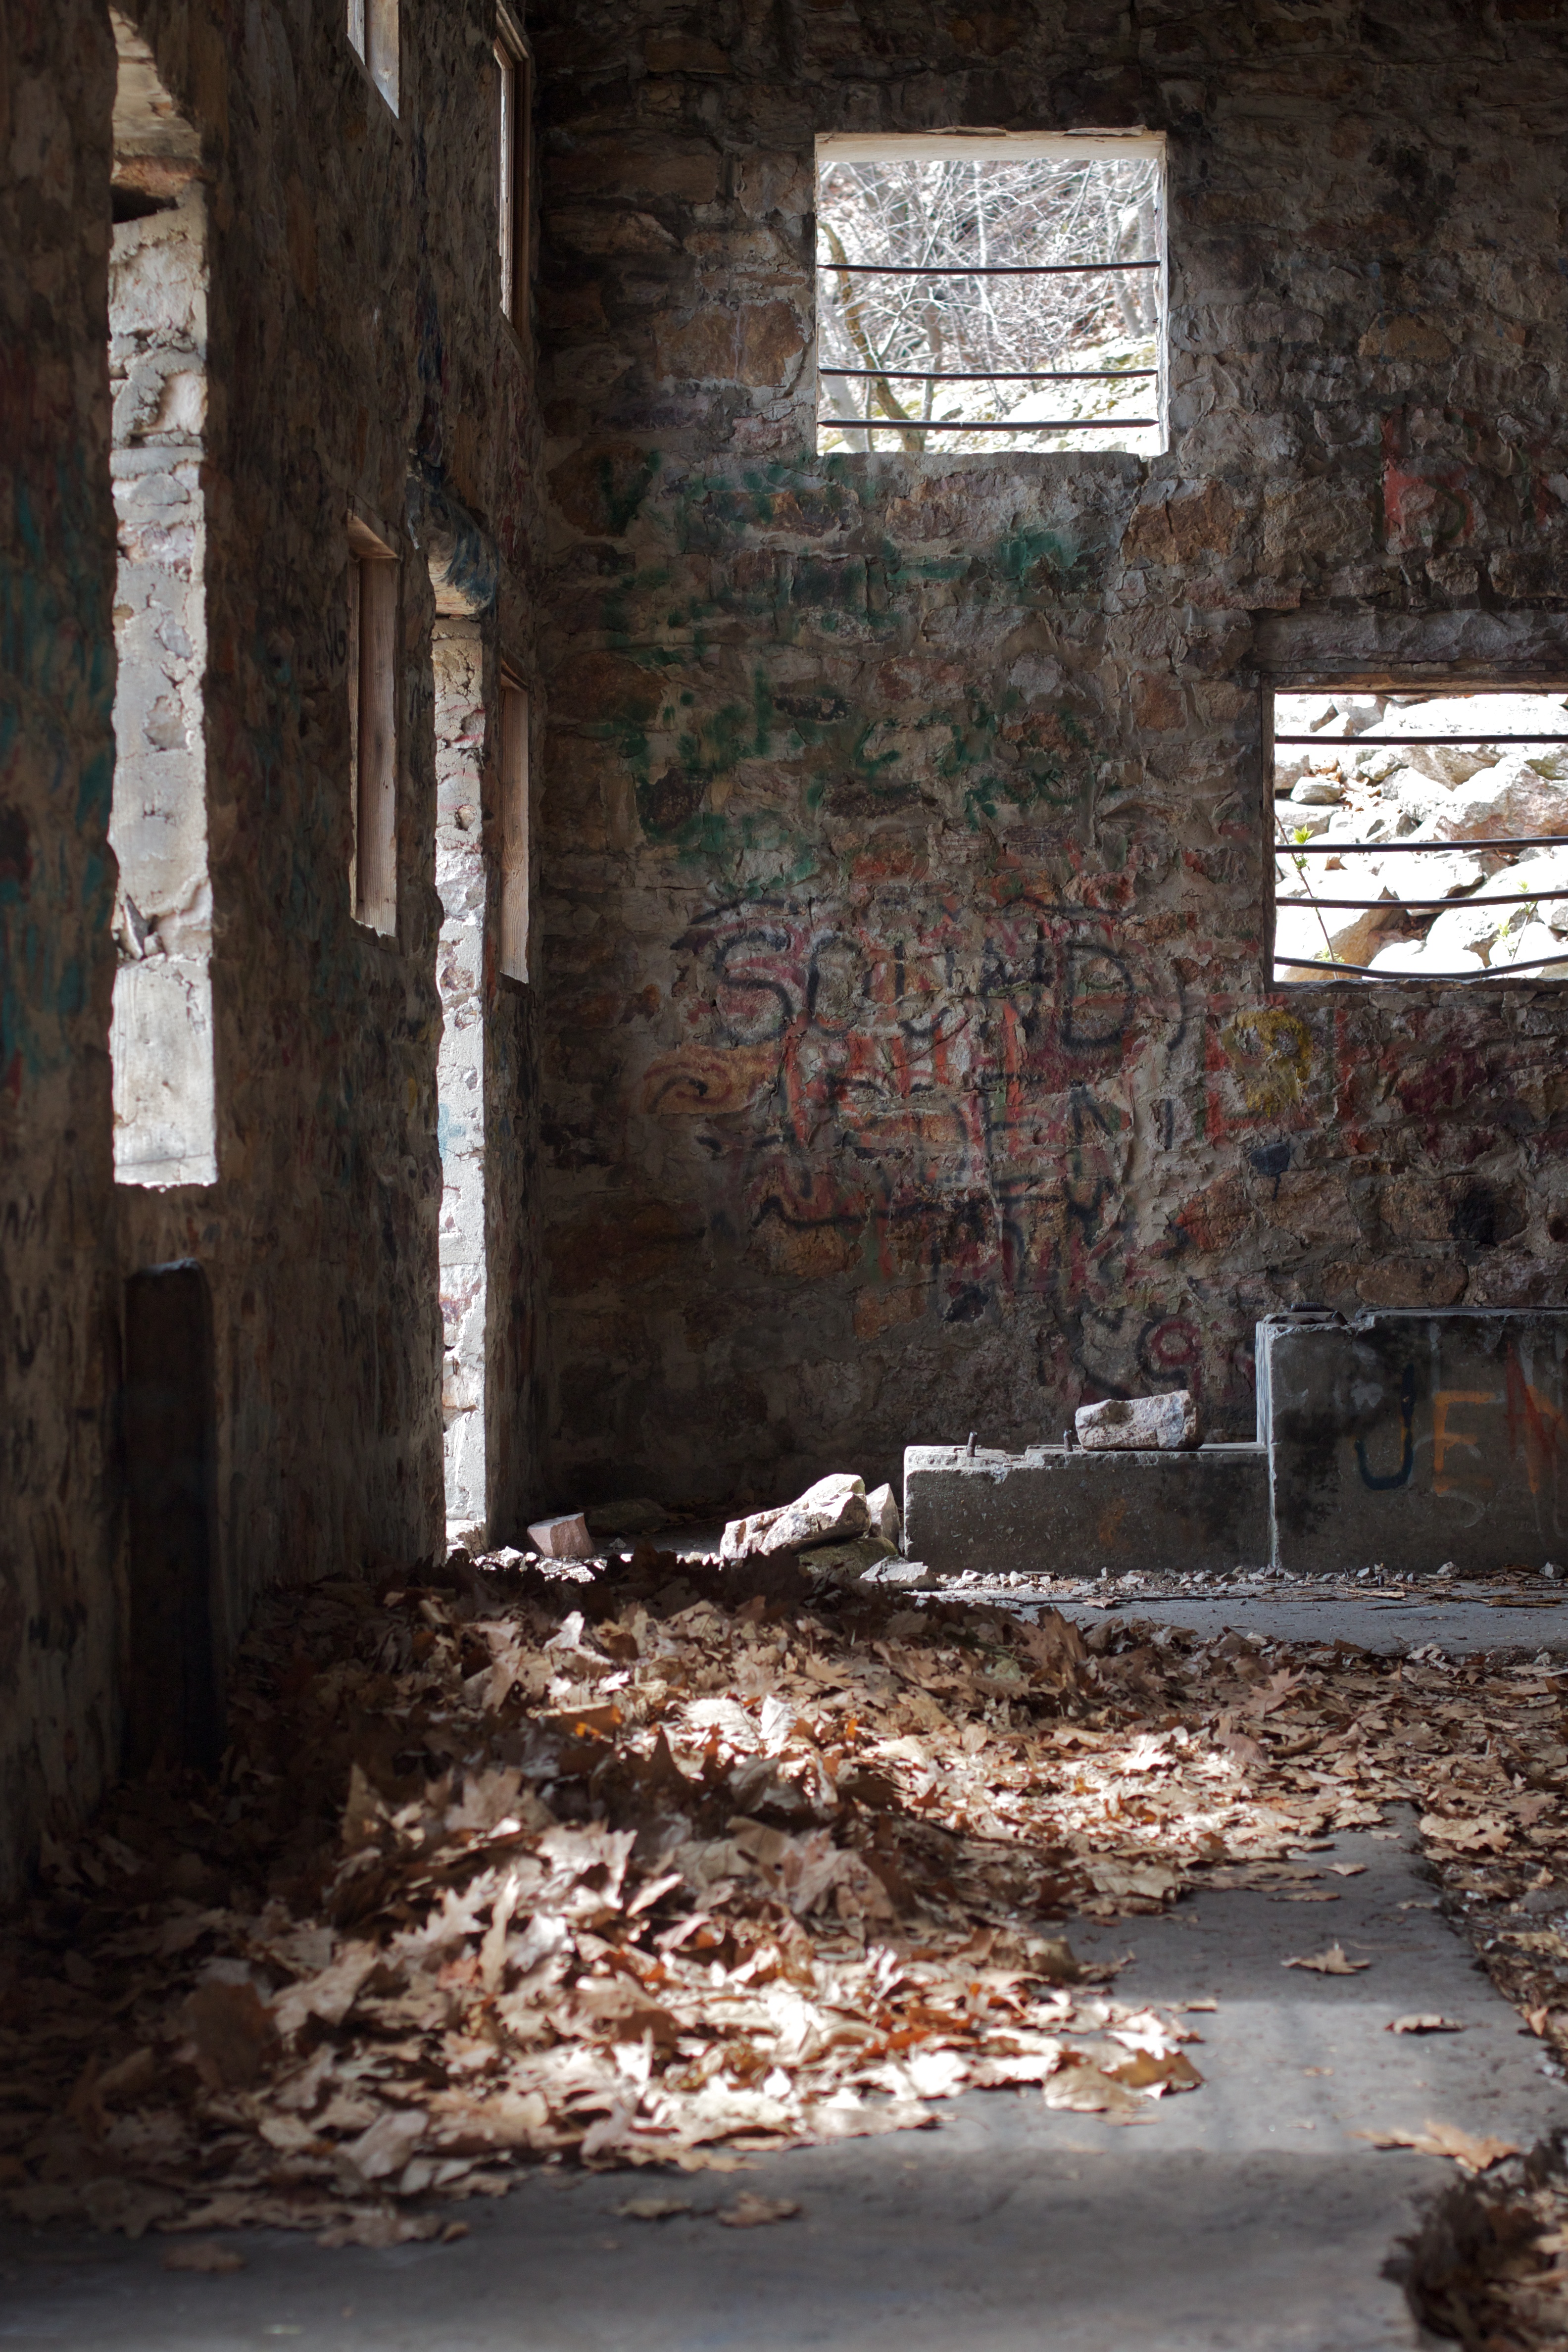
rock, wood, street, house, alley, wall, temple, ruins, history, urban area, ancient history